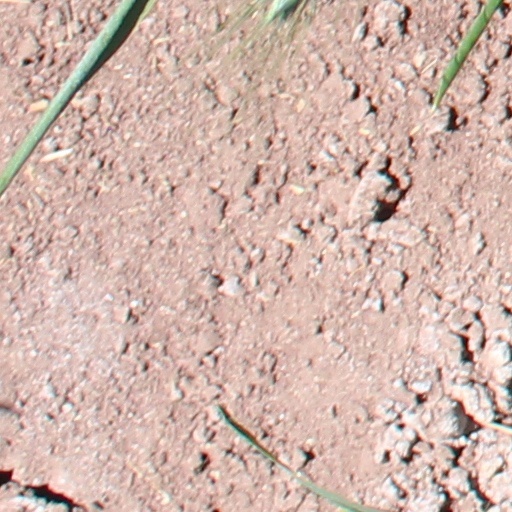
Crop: wheat